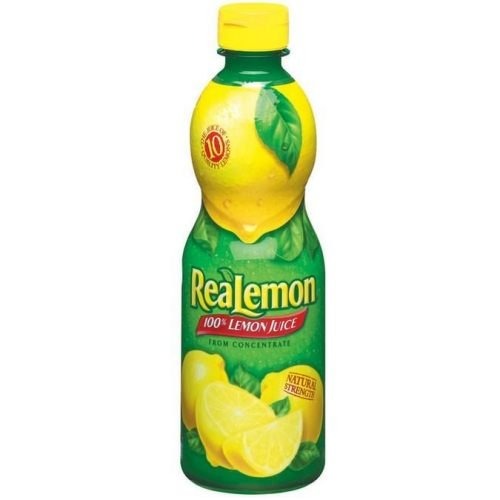
Item Name: ReaLemon 100% Lemon Juice from Concentrate 15 oz (Pack of 12)
Bullet Point: Kosher
Product Description: Trusted quality since 1944
Value: 180.0
Unit: Fl Oz

Price: 2.39